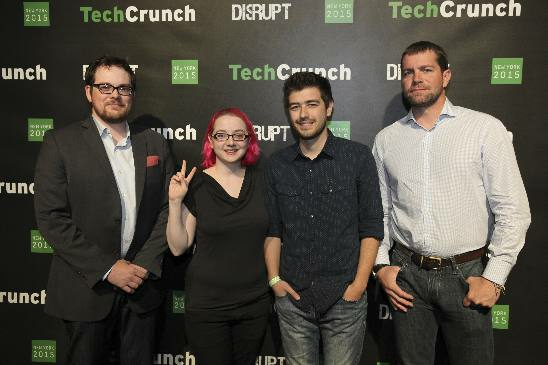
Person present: Yes